Judith (1966 film)

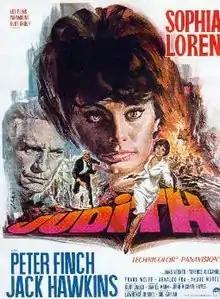
Theatrical release poster by Michel Landi

Judith is a 1966 drama film directed by Daniel Mann from a screenplay by John Michael Hayes, based on a story by Lawrence Durrell. An international co-production of Israel, the United Kingdom and the United States, the film stars Sophia Loren, Peter Finch and Jack Hawkins. The music score was composed by Sol Kaplan, and John Wilcox served as the film's cinematographer.